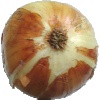
Label: Onion White 1